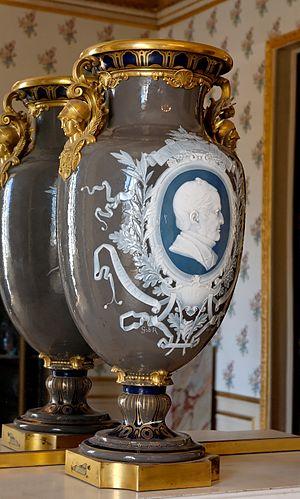
Henri-Charles Maniglier est un sculpteur français né à Paris le 11 octobre 1826 et mort dans la même ville le 17 mars 1901.
Sèvres - Manufacture et Musée nationaux réunit la Manufacture de porcelaine de Sèvres en activité depuis le XVIIIᵉ siècle et le musée national de Céramique créé au siècle suivant. Située à Sèvres dans les Hauts-de-Seine, l'institution fait partie de la Cité de la céramique - Sèvres et Limoges, établissement public administratif sous tutelle du ministère de la Culture.